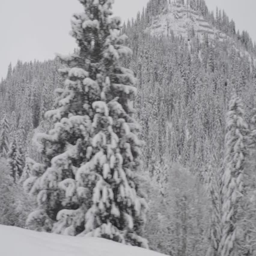
snow - covered mountain village among the trees